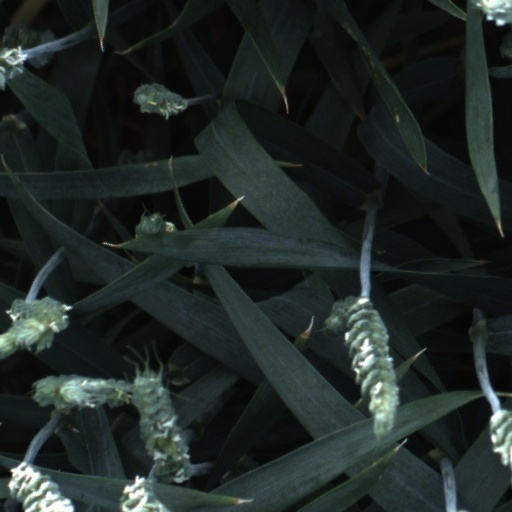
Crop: wheat